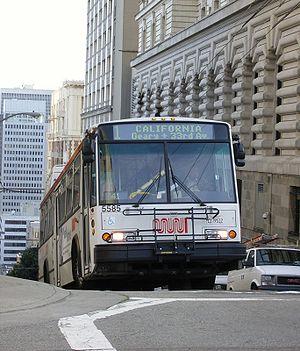
San Francisco Municipal Railway, plus connue sous le nom de « SF Muni » ou « Muni » est la compagnie qui gère, depuis 1912, les transports en commun de la ville de San Francisco en Californie. Elle dessert 121 km² avec un budget de 380 millions de dollars. Muni est la septième plus grande compagnie de transit aux États-Unis.